Salome (play)

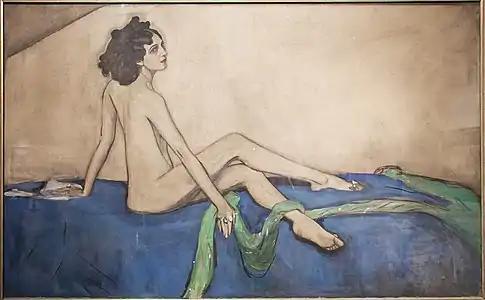
painting of nude white woman with dark hair, reclining on a couch, holding a single veil

Wilde's version of the story spawned several other artistic works, the most famous of which is Richard Strauss's opera of the same name. Strauss saw Wilde's play in Berlin in November 1902 at Reinhardt's Little Theatre, with Gertrud Eysoldt in the title role. He began to compose his opera in summer 1903, completing it in 1905 and premiering it later the same year. Critics including Horst Schroeder have argued that the international success of Strauss's adaptation "virtually drove Wilde's drama in its original form off the stage".